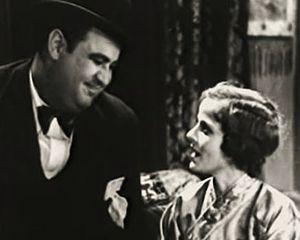
Jules Cronjaeger, né en 1871 dans l'Empire allemand, mort le 25 décembre 1934 à Culver City, est un directeur de la photographie américain d'origine allemande.